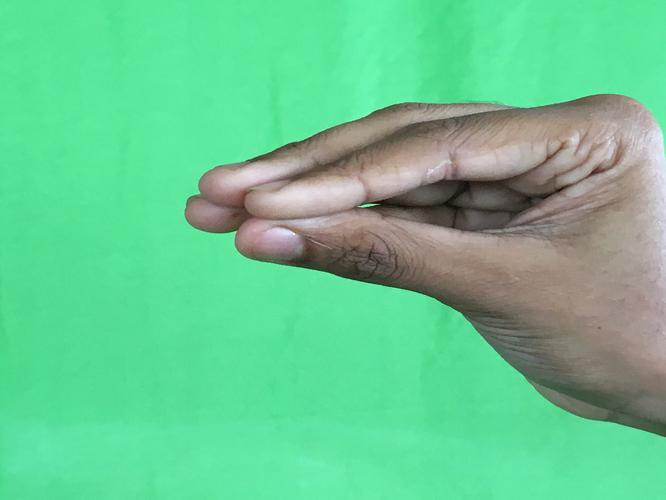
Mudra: Mukulam
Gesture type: single_hand